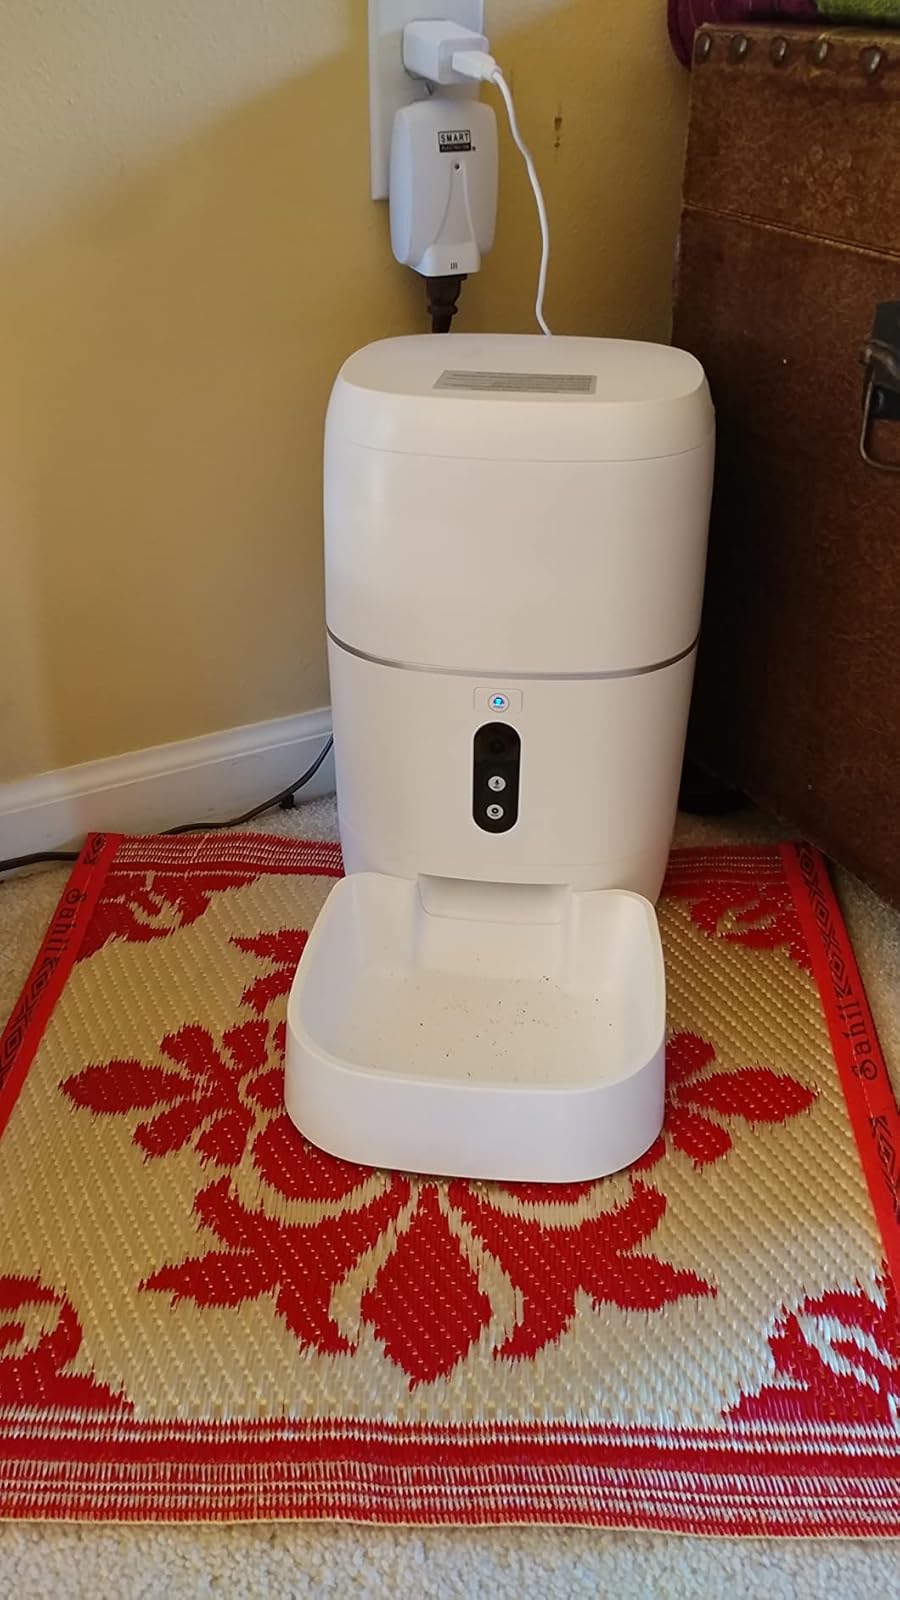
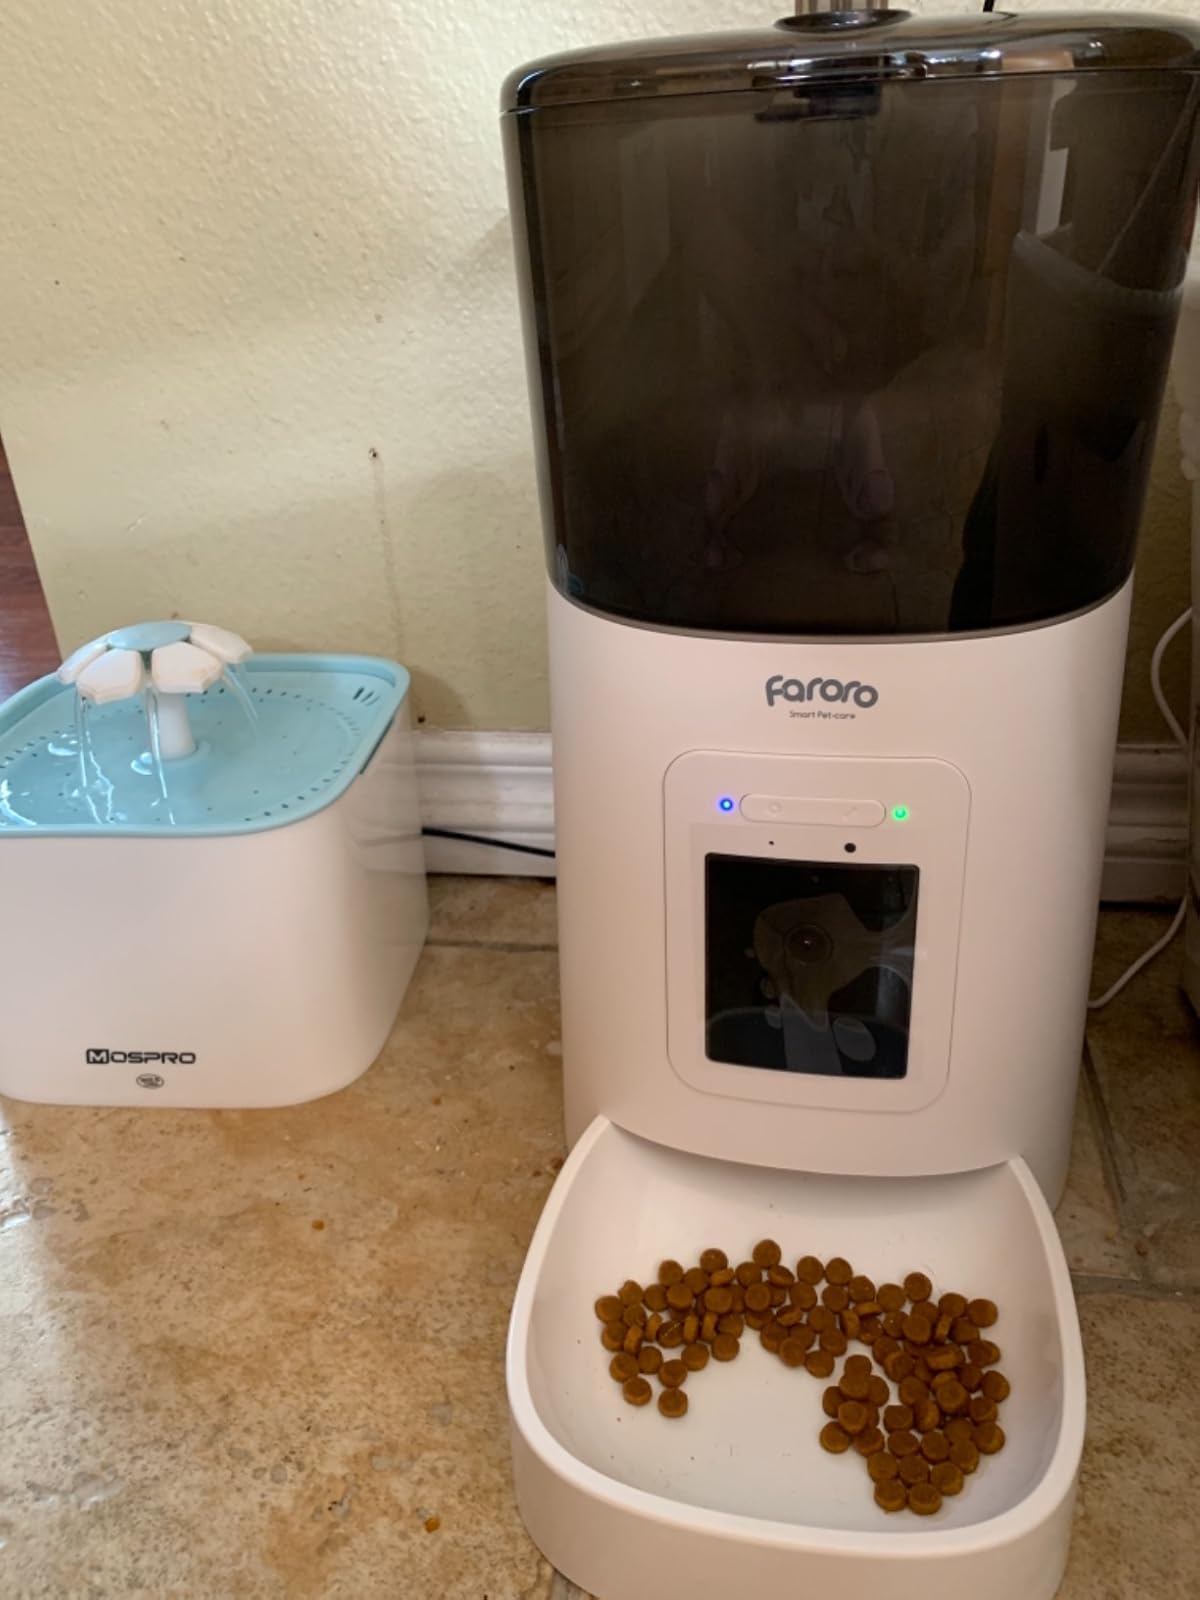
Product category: items_feeder
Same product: no